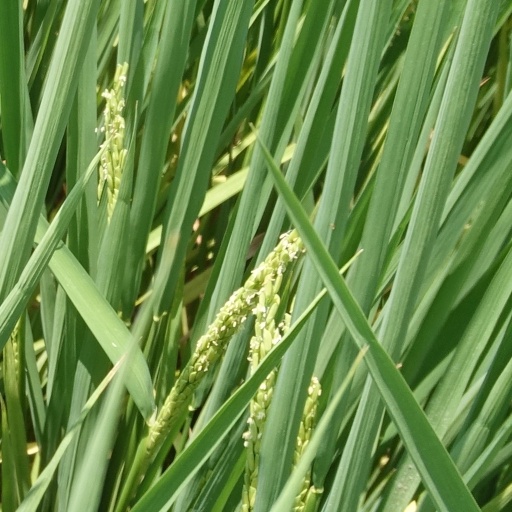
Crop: rice